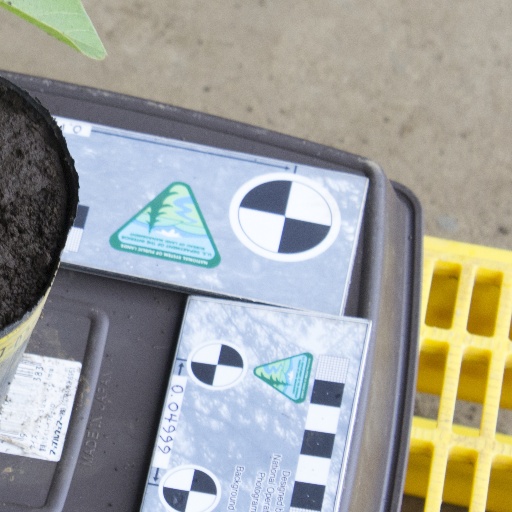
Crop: soybean